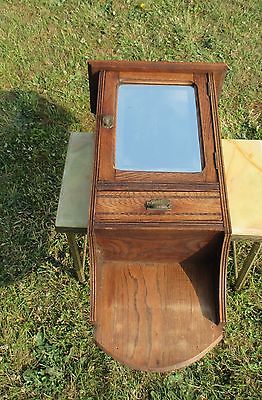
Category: cabinet